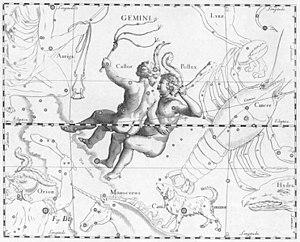
Les Gémeaux sont une constellation du zodiaque traversée par le Soleil du 21 juin au 20 juillet. Dans l'ordre du zodiaque, la constellation se situe entre le Taureau à l'ouest et le Cancer à l'est.